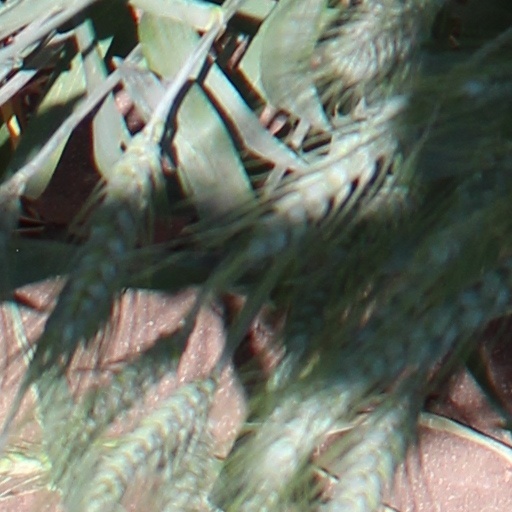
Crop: wheat